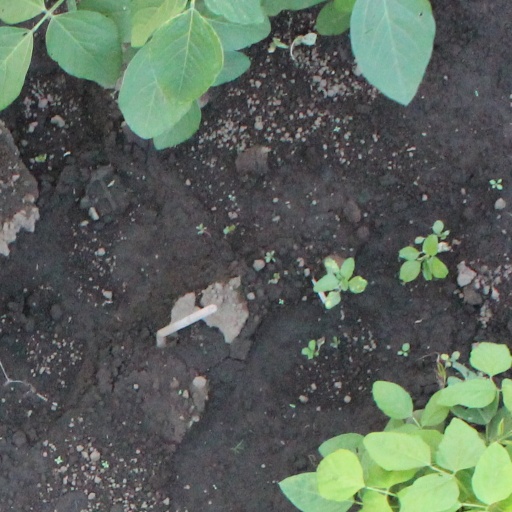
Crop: soybean